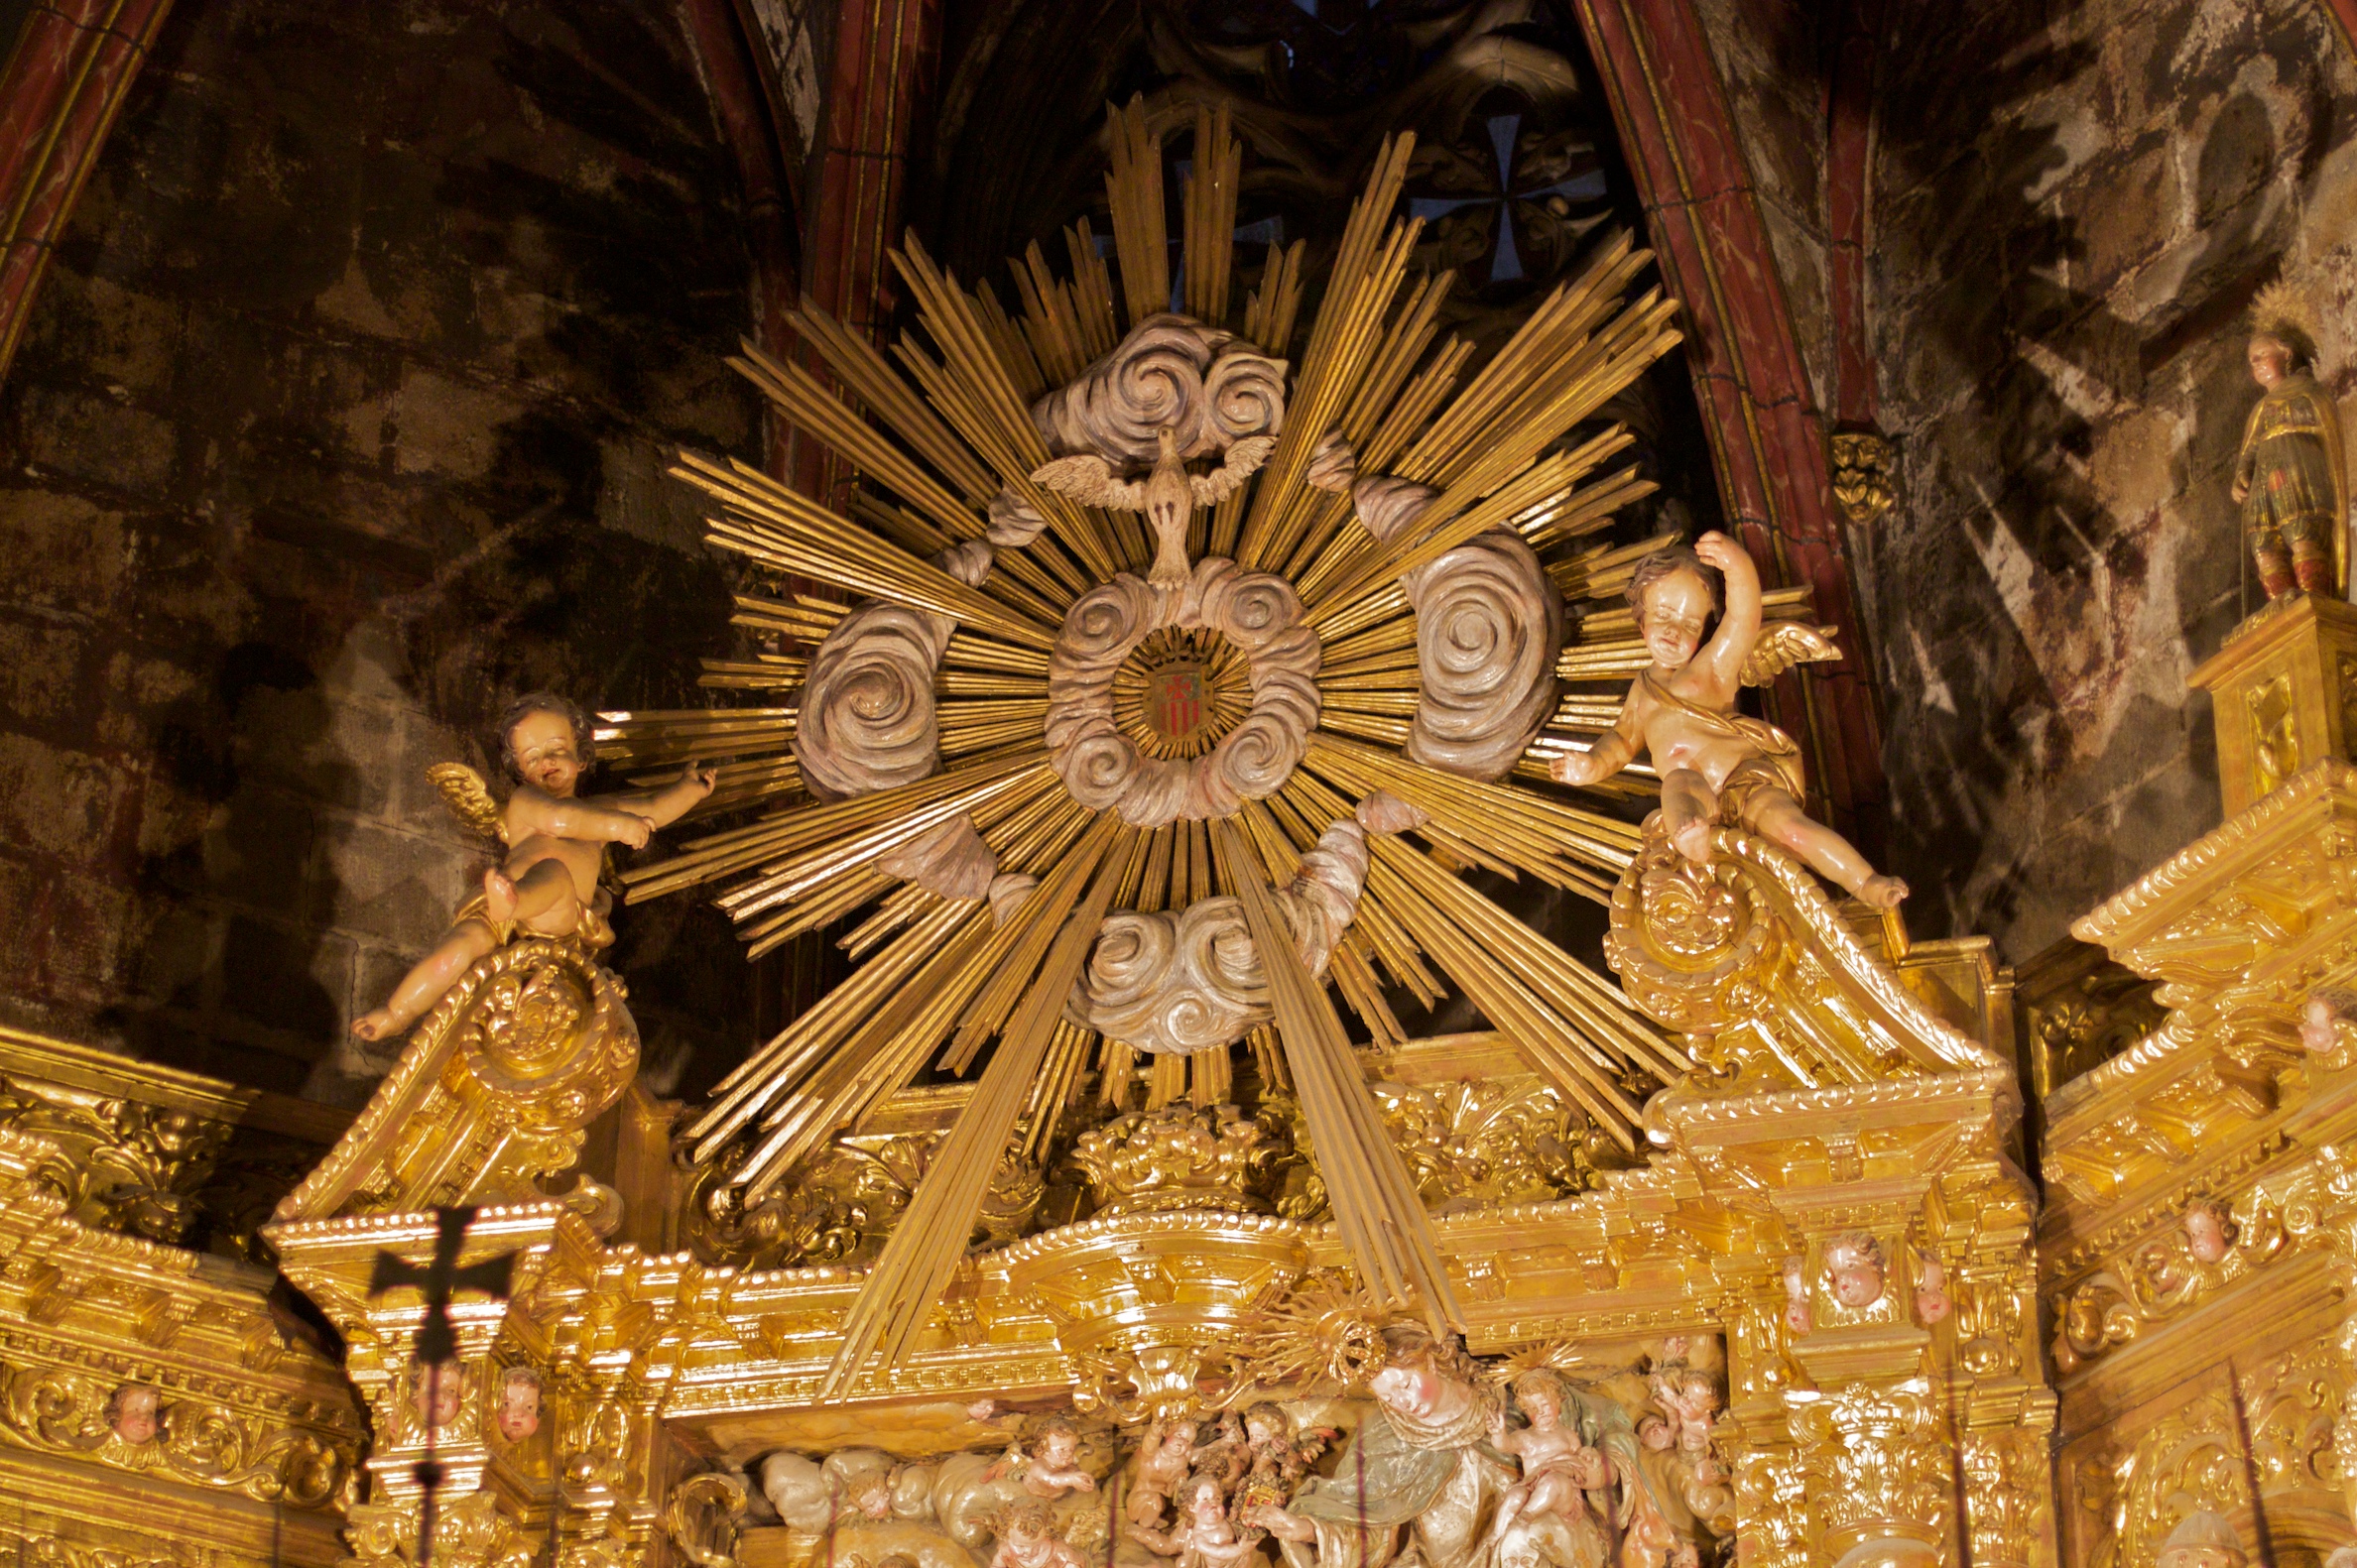
building, formation, cathedral, chapel, lighting, barcelona, place of worship, temple, carving, wat, ancient history